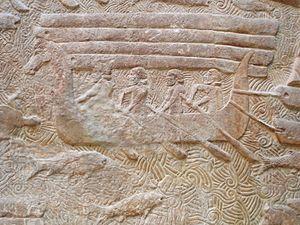
Transport de cèdre du Liban. Bas-relief de la façade nord de la cour d'honneur du palais bâti par Sargon II à Dur Sharrukin, en Assyrie (actuelle Khorsabad, Iraq), v. 713–716 av. J.-C. Fouilles de Paul-Émile Botta en 1843–1844. فارسی: جابجایی الوار سرو آزاد لبنانی به سوی میان‌رودان، کنده‌کاری کاخ سارگون سوم، پایان سده هشتم پ.م.
L'Assyrie est une ancienne région du nord de la Mésopotamie, qui tire son nom de la ville d'Assur, du même nom que sa divinité tutélaire. À partir de cette région s'est formé, au IIᵉ millénaire av. J.-C., un royaume puissant qui devient plus tard un empire. Aux VIIIᵉ et VIIᵉ siècles av. J.-C., l'Assyrie contrôle des territoires s'étendant sur la totalité ou sur une partie de plusieurs pays actuels, comme l'Irak, la Syrie, le Liban, la Turquie et l'Iran.
Le Cèdre du Liban, parfois appelé Cèdre du mont Liban, est une espèce d'arbres conifères de la famille des Pinaceae. La grande caractéristique du cèdre du Liban provient de son port conique durant ses trente premières années, devenant tabulaire par la suite.
Les géants de Mont-Prama sont des statues en grès remontant à la période de l'histoire sarde dite de la culture nuragique. Découverts en 1974 par un agriculteur dans l'ouest de la Sardaigne, les fragments des statues ont été exhumés dans la localité de Mont'e Prama, sur le territoire de la commune de Cabras, dans la péninsule du Sinis une région de la province d'Oristano en Italie. D'une hauteur de 2 mètres à 2,5 mètres, elles auraient été taillées au plus tôt vers le Xᵉ siècle av. J.-C., même si cette datation fait débat, en particulier du fait de l'imprécision des premières fouilles. Les circonstances de leur destruction ne sont pas éclaircies et sont parfois mises en relation avec la prise de contrôle de la Sardaigne par les Carthaginois.